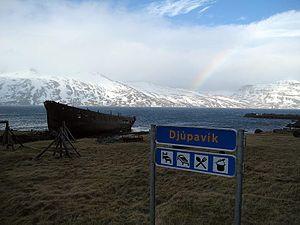
La municipalité d'Árnes est une municipalité du nord-ouest de l'Islande, dans la région des Vestfirðir.